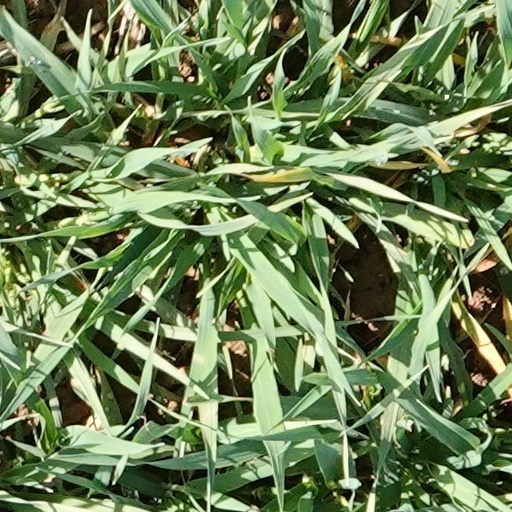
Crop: wheat